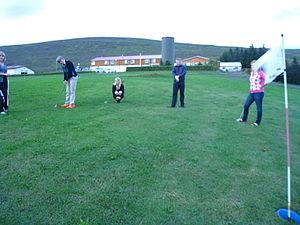
Le swin golf est une variante du golf créée en 1982 par Laurent de Vilmorin. En inventant ce sport, ce golfeur a souhaité faire partager sa passion au plus grand nombre pour un coût raisonnable.